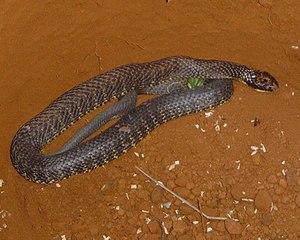
Le parc transfrontalier du ǀAi-ǀAis/Richtersveld est un parc national partagé entre l'Afrique du Sud et la Namibie qui regroupe deux anciens parcs nationaux, le parc national du Richtersveld en Afrique du Sud et le parc récréatif des sources chaudes de ǀAi-ǀAis en Namibie. C'est un vaste désert de montagne, géré conjointement par les Namas et SANParks, qui abrite la plus grande variété au monde de plantes succulentes.
Notechis scutatus, le Serpent-tigre, unique représentant du genre Notechis, est une espèce de serpents de la famille des Elapidae.